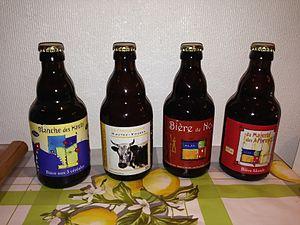
Assortiment de bières de la brasserie des hauts (Le Valtin), Hautes Vosges
Le Valtin est une commune française du Massif des Vosges située dans le département des Vosges en Lorraine, dans la région Grand Est. Elle fait partie de la Communauté de communes des Hautes Vosges et du canton de Gérardmer. C'est la plus haute commune du Massif des Vosges.
Cet article présente une liste de marques de bière brassées en France.